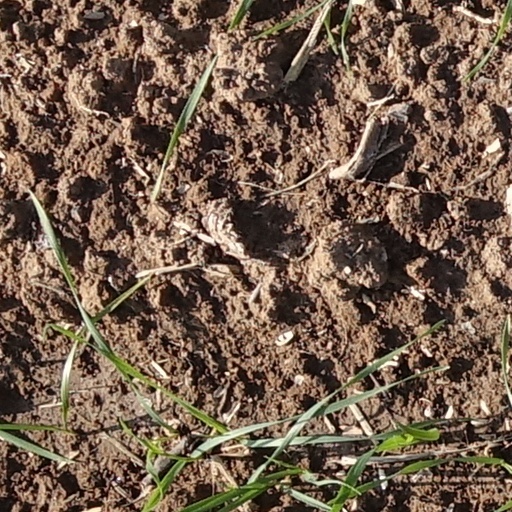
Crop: wheat